Question: What is the plane's main color?
Tambaya: Menene ainahin launin jirgin?
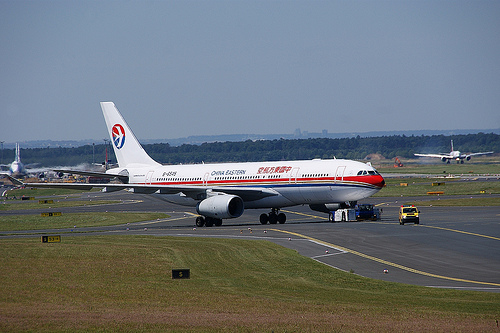
Answer: White.
Amsa: Fari.